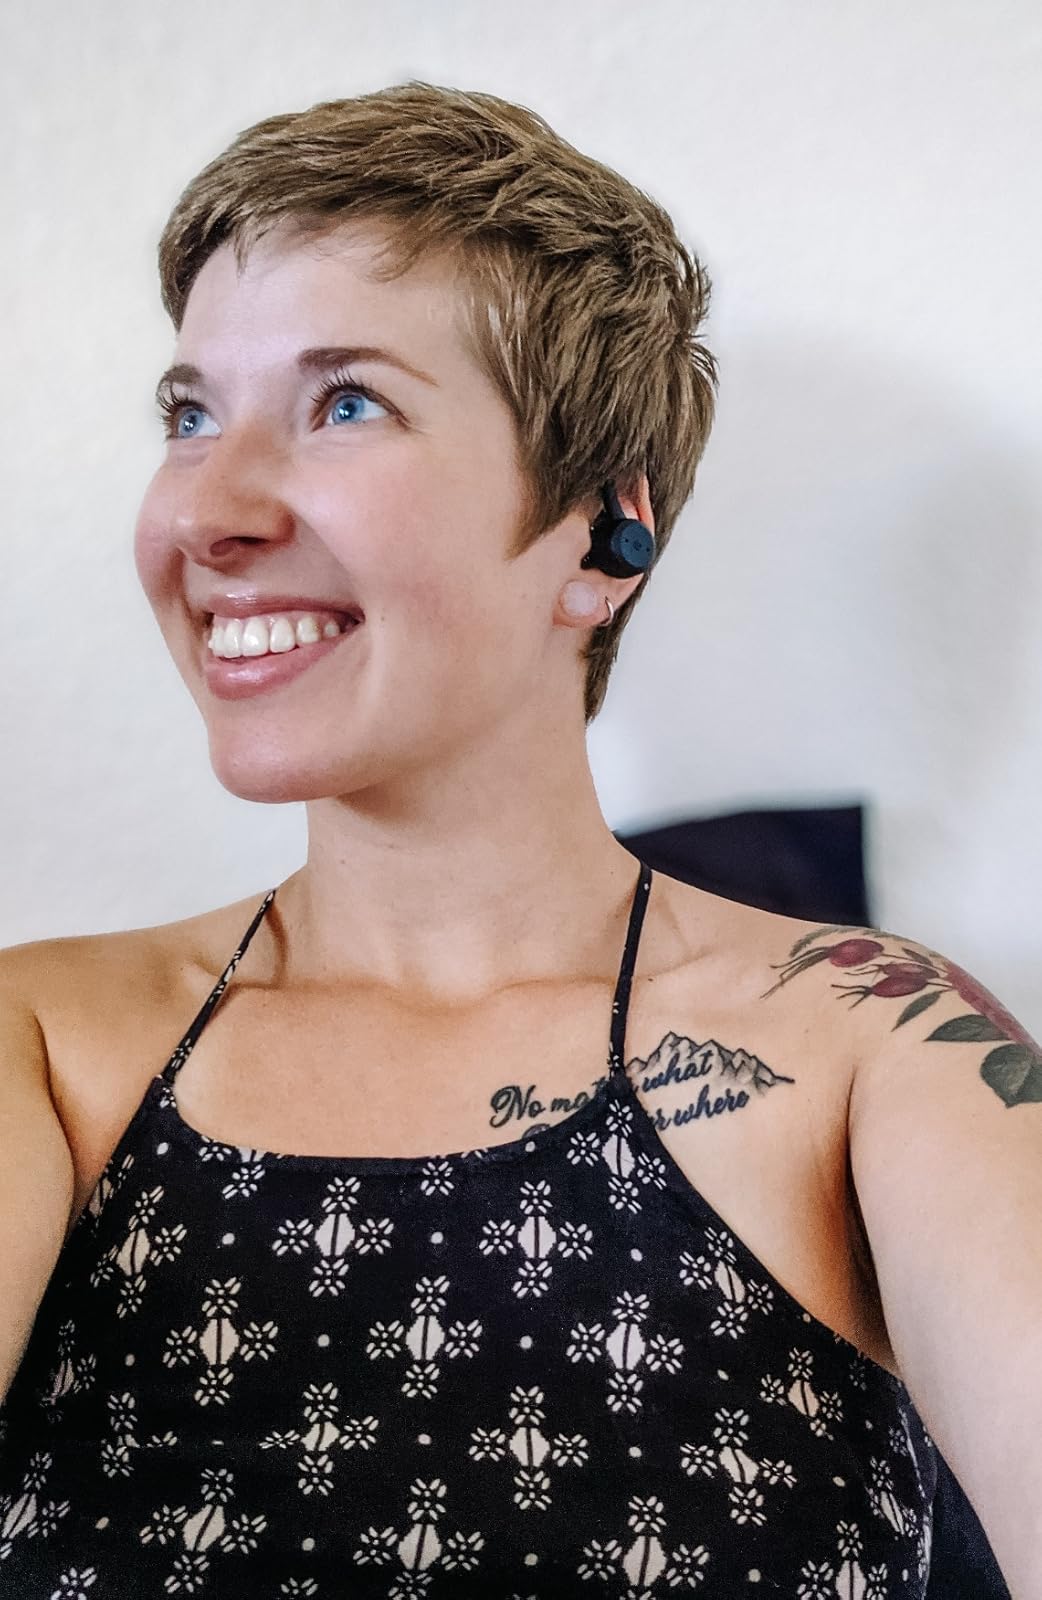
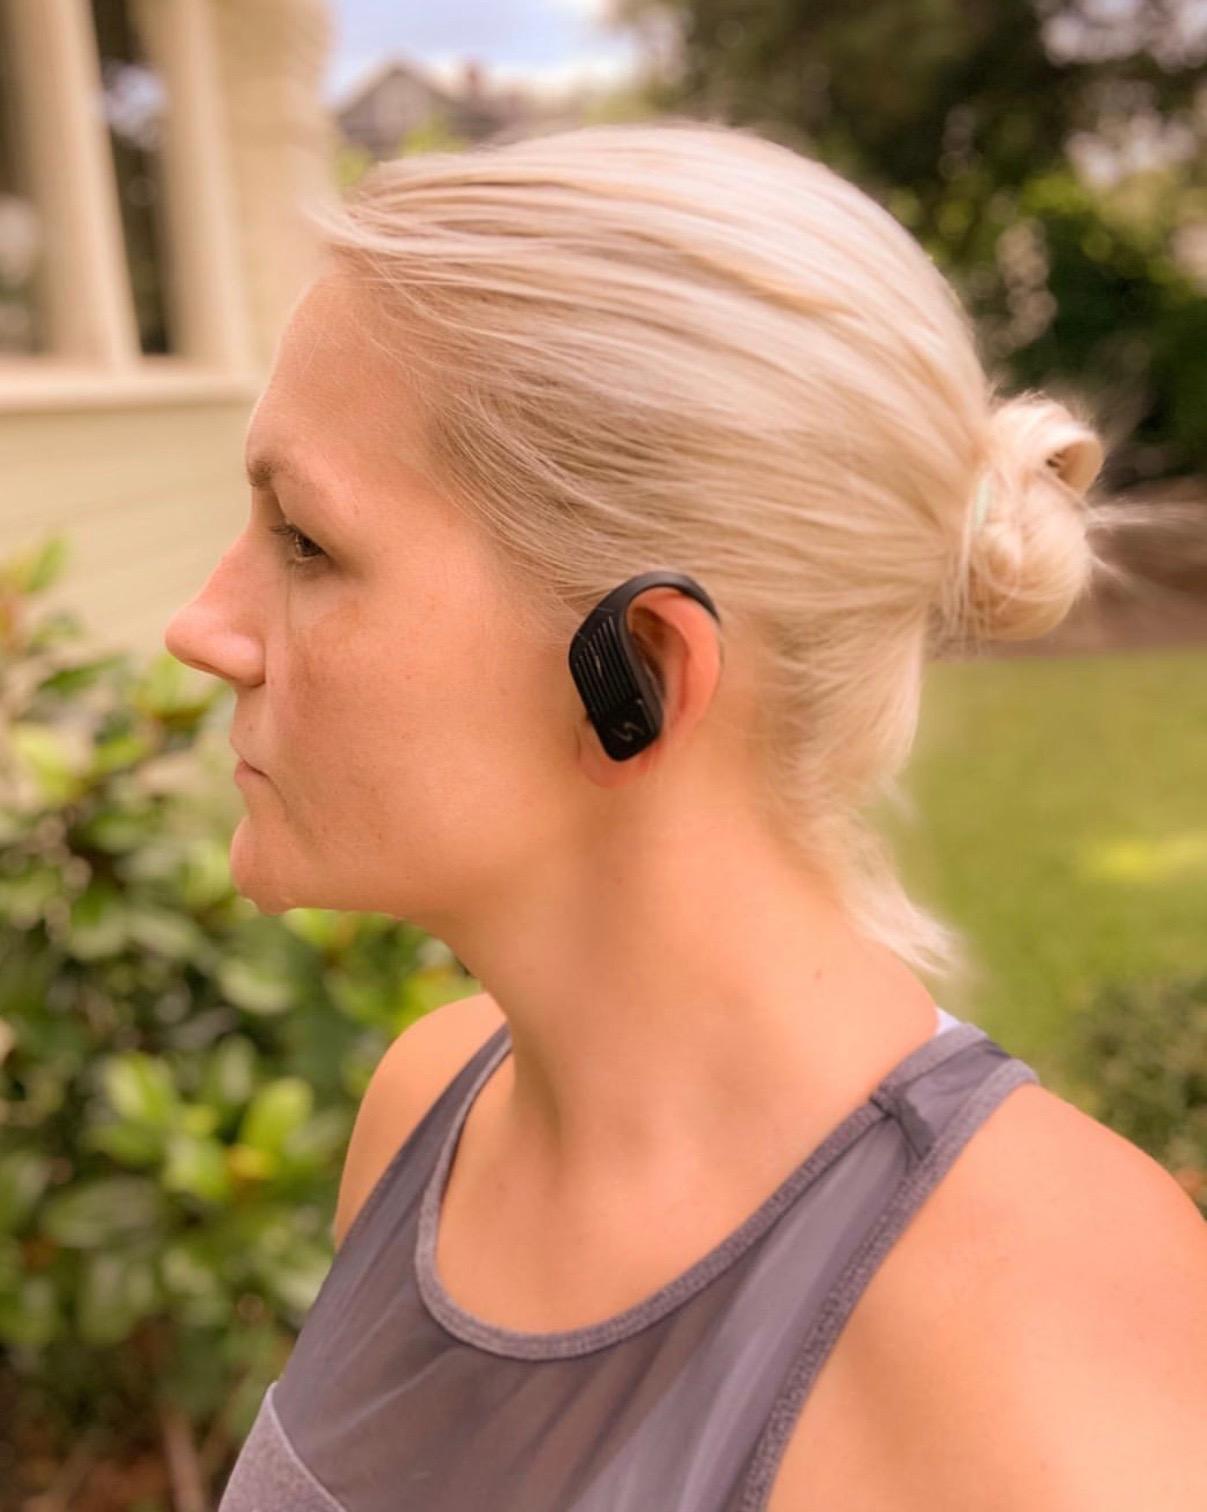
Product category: earbuds
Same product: no